USS Southerland

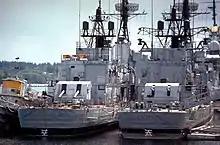
Decommissioned destroyers "Southerland" and at Puget Sound, 1981.

"Southerland" was decommissioned at 10:00 am PST on Thursday, 26 February 1981. The ship was struck from the Naval Vessel Register on 26 February 1981.